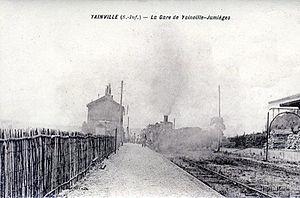
Train de voyageurs à l'arrêt en gare de Yainville-Jumièges.
La ligne de Barentin à Caudebec-en-Caux est une voie ferrée française à écartement standard, sise dans le département de Seine-Inférieure, établie par la Compagnie des chemins de fer de l'Ouest. Inauguré en deux étapes, en 1881 et 1882, ce chemin de fer fut fermé aux voyageurs en 1949, puis aux marchandises en 1990. Cette ligne peut être considérée comme une antenne de la grande radiale Paris-Le Havre desservant à partir de la gare de Barentin les communes à vocation industrielle situées sur la rive droite de la Seine.